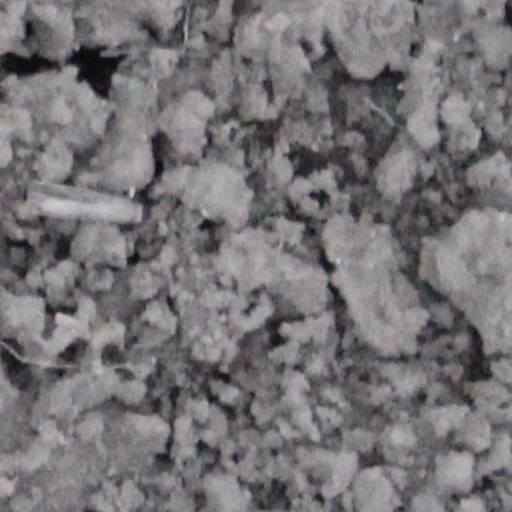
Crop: wheat